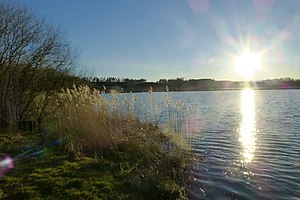
Hummelsø
Hummelsø set mod sydvest
Hummelsø set mod sydvest fra østbredden
Hummelsø er en 7,4 hektar stor sø beliggende mellem Virklund, Thorsø og Them, syd for Silkeborg, i Silkeborg Kommune. Den er centrum for en 165 hektar stor naturfredning, der blev oprettet i 1969 for at sikre de landskabelige værdier deriblandt også og i fredningen indgår også gamle hulveje og gravhøje. Området afgrænses mod nordvest, nord og øst afgrænses af statsskovene Thorsø Bakker og Silkeborg Sønderskov, og Silkeborg-Horsens-landevejen. Mod syd og vest går grænsen ved toppen af bakkeskrænterne ovenfor søen. Ved den sydøstlige ende af fredningen går Naturstien Horsens-Silkeborg på den nedlagte jernbane Bryrupbanen.